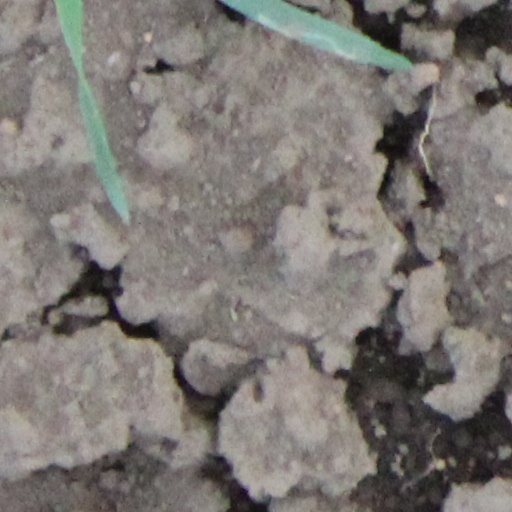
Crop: wheat